Infected Mushroom

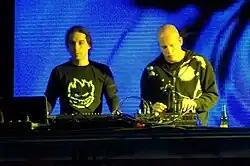
Infected Mushroom in Russia (2011)

"Vicious Delicious", considered by some as their most diverse musical effort up until that point, was released in 2007. The album includes "Becoming Insane"—a Spanish-guitar-led track containing Spanish lyrics—a collaboration with Gil Cerezo of the Mexican band Kinky, and the hip hop-influenced "Artillery" featuring rappers Swollen Members. The overall album features more guest vocalists than previous albums, as well as live guitars and drums.